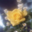
Label: rose